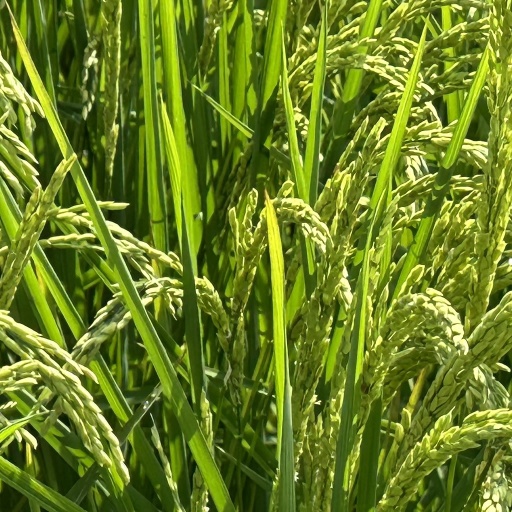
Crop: rice